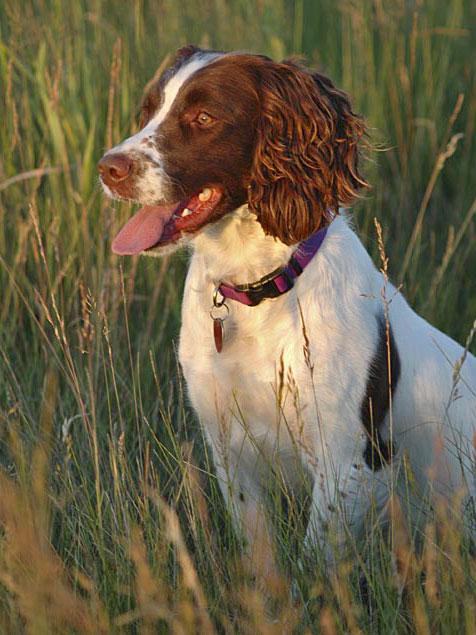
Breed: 203-n000022-English_setter